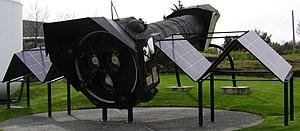
Maquette du téléscope spatial XMM-Newton exposée à la Cité de l'Espace, à Toulouse (France).
XMM-Newton est un observatoire spatial destiné à l'observation des rayons X mous développé par l'Agence spatiale européenne et lancé en 1999. Cet observatoire de grande taille combine à l'époque de son lancement une sensibilité spectroscopique exceptionnelle, une bonne résolution angulaire et un large champ d'observation. Le télescope est constitué de trois optiques Wolter montées en parallèle ayant chacune une surface collectrice de 1 500 cm² à 1 keV et une longueur focale de 7,5 m. Deux instruments analysent les photons collectés : le spectro-imageur EPIC et le spectromètre à haute résolution RGS. Enfin un télescope optique indépendant permet d'associer les sources X découvertes à leur équivalent optique.
Les bulles de vent stellaire sont des cavités remplies par des gaz chauds soufflés dans le milieu interstellaire par des vents stellaires de plusieurs milliers de kilomètres par seconde. Pouvant s'étendre sur plusieurs années-lumière, ces bulles se retrouvent autour d'étoiles de type spectral O ou B.